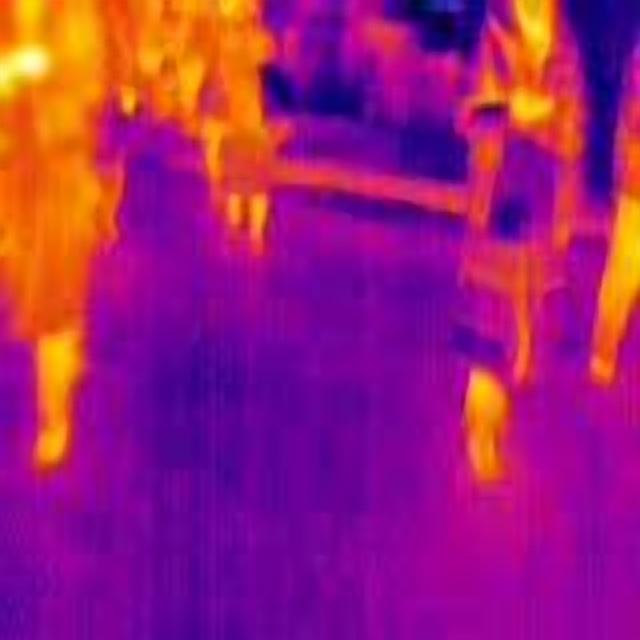
Detected objects:
label: person
label: person
label: person
label: person